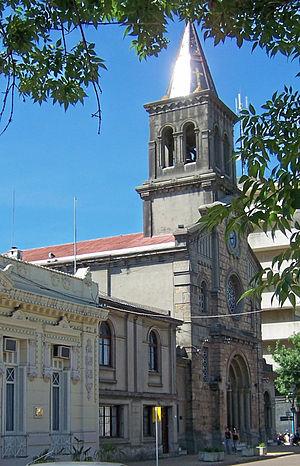
Cette page présente la liste des évêques de Tacuarembó en Uruguay.
Le diocèse de Tacuarembó est l'un des dix diocèses catholiques uruguayens. Situé dans le département de Tacuarembó, il est suffragant de l'archidiocèse de Montevideo et fait partie de la région ecclésiastique d'Amérique. L'évêque élu est actuellement Mᵍʳ Pedro Ignacio Wolcan Olano.